Phillips University

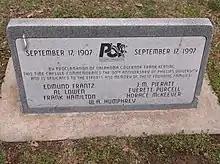
Phillips University time capsule

The school's sports teams were called the Haymakers. For one year, 1920, the school was a member of the Southwest Athletic Conference. Between 1917 and 1920, John Maulbetsch was the head football coach at Phillips University. Maulbetsch was an All-American running back at the University of Michigan in 1914, where he earned the nickname the "Human Bullet". With his name recognition, he was able to recruit big-name talent to Phillips, including future Pro Football Hall of Famer Steve Owen, and future United States Olympic Committee President Doug Roby. Maulbetsch quickly turned Phillips into a major contender in the southwest, as his teams beat Oklahoma and Texas and lost only one game in the 1918 and 1919 seasons. The 1919 team, known as "Mauley's Iron Men", was considered by many experts to be the finest football squad in the southwest that season.